Rob Davis (musician)

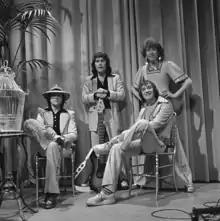
Davis (standing, right) with Mud in 1974

Davis was a founding member of the successful late 1960s and 1970s glam rock band Mud. In addition to playing lead guitar, he wrote a number of the band’s songs. He wrote the band’s first single, “Flower Power” which was released in the October 1967 but did not garner much success. While he did not compose any of the songs on the band’s first two full albums, he wrote or co-wrote over 45 songs for the band and their subsequent albums. His first and biggest songwriting hit with Mud was "L'L'Lucy" which reached number 10 on the UK Singles Chart in September 1975. It became a bigger hit in both Belgium and the Netherlands, where it reached No. 1 for twelve and nine weeks, respectively. Davis wrote the B-sides on two of Mud's biggest hits, "Tiger Feet" and "Dyna-Mite". The band broke up in 1980.